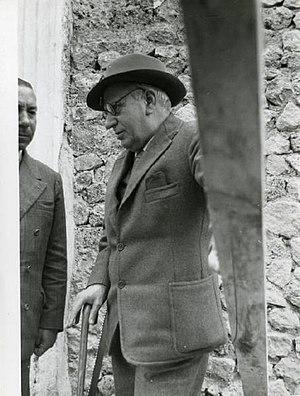
Amedeo Maiuri, né le 7 janvier 1886 à Veroli et décédé le 7 avril 1963 à Naples, était un archéologue italien.